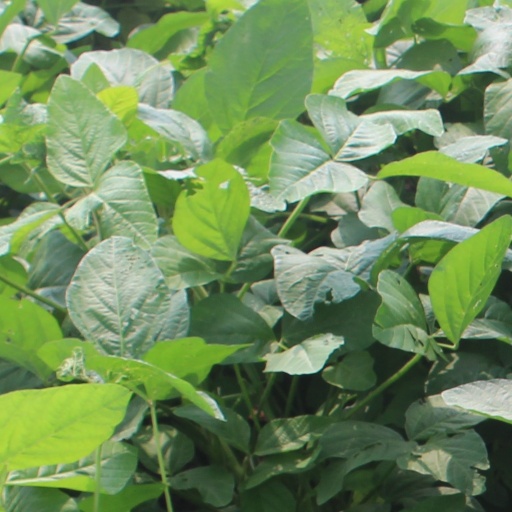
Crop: soybean